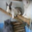
Label: rabbit